Sky position (RA, Dec in degrees): 310.408, -5.517
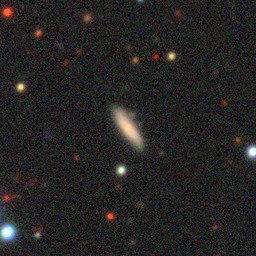
Galaxy morphology: Cigar Shaped Smooth Galaxies